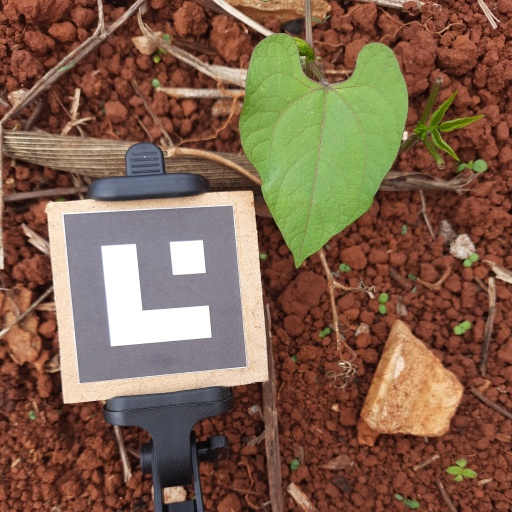
Observations: wavy surface, no eating holes, under cloudy sky